Kutepov's Hunting

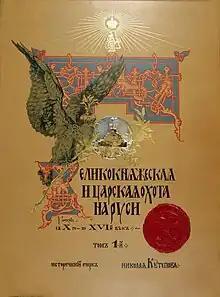

Kutepov's Hunting, formally titled The Grand Princely, Tsarist and Imperial Hunting in Rus, is a book by Imperial Russian historian Nikolai Kutepov published from 1896 to 1911.